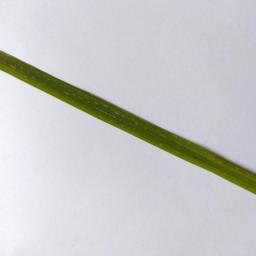
Label: Rice___Healthy